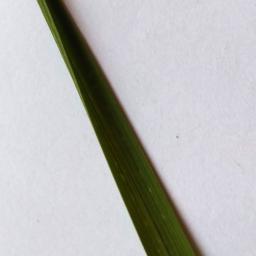
Label: Rice___Healthy